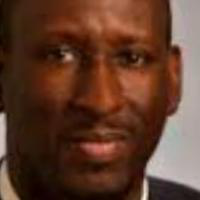
Age group: age 31-40